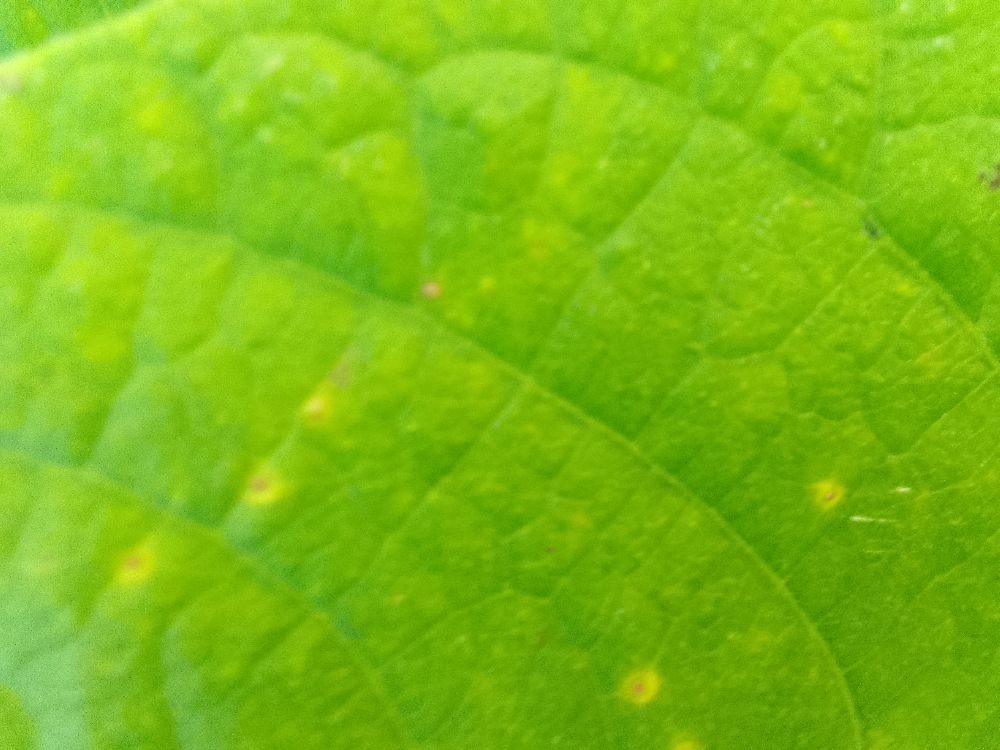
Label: rust